McLaren MCL35

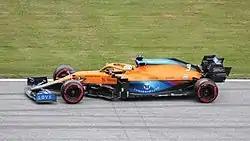
Ricciardo during practice for the

Due to the restrictions imposed by the FIA's token system for 2021 development, most of the aerodynamic changes for the MCL35M were introduced in the 2020 season. McLaren "substantially re-engineer[ed] some areas" of the MCL35 to adapt to 2021 regulations that reduce the overall downforce of the car, while the switch to the Mercedes power unit necessitated the redesign of hydraulics, cooling, electronics, pipework for air and fluids, and control boxes. These changes were driven by the different layout of the M12 over the , since the Mercedes engine's turbine and compressor are in different locations: the E-Tech 20 had both the turbine and compressor at the rear of the engine, while the M12 places the compressor at the front and turbine at the rear to allow for a larger and more efficient power unit. The MCL35M also saw the introduction of a new gearbox, which McLaren continued to develop independently. This new gearbox necessitated the extension of the car's wheelbase. Key described the MCL35M as "akin to a new car".